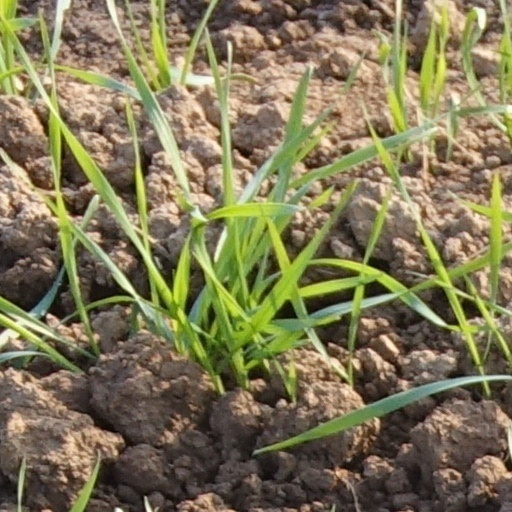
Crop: wheat